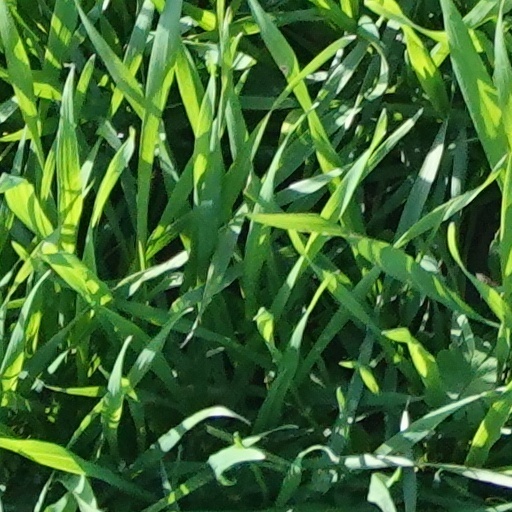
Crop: wheat